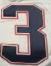
Number: 3